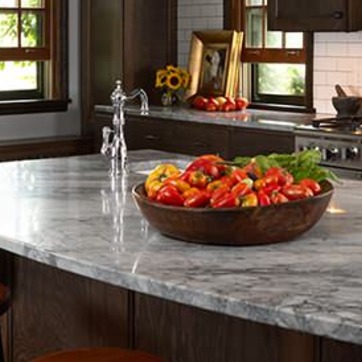
Material: food